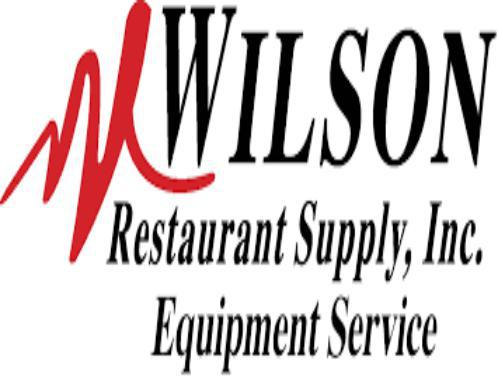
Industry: Sports